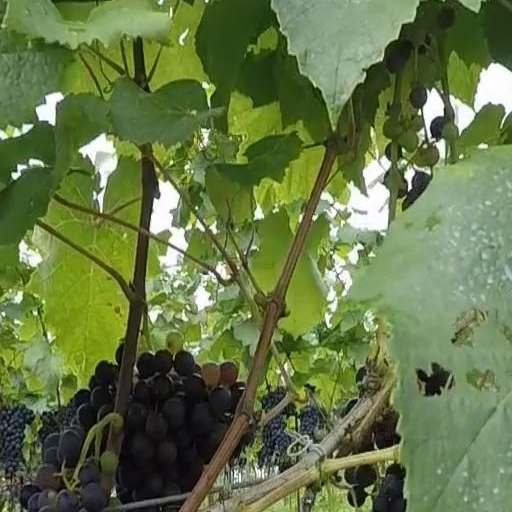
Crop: grape